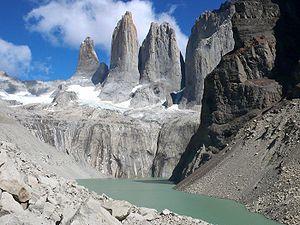
Le mercredi 13 mai 1959 est le 133ᵉ jour de l'année 1959.
Cet article recense les sites inscrits au patrimoine mondial au Chili.
Le parc national Torres del Paine est un parc national du Chili situé entre la cordillère des Andes et la steppe de Patagonie. Administrativement, il appartient à la XIIᵉ région de Magallanes et de l'Antarctique chilien et à la province de Última Esperanza.